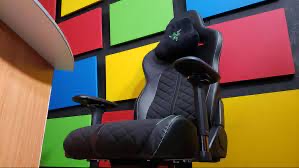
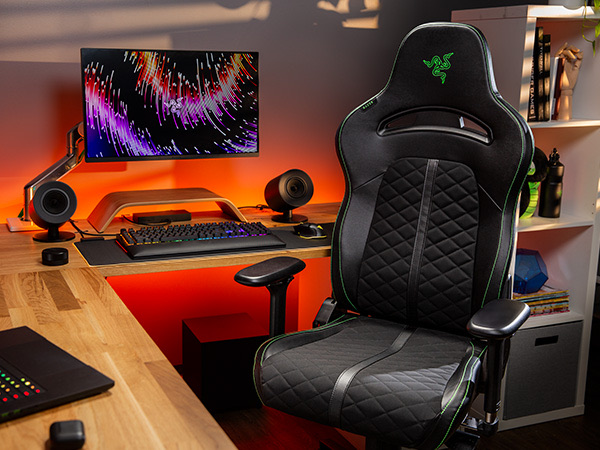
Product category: items_chair
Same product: yes